George Strock

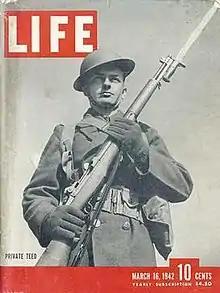
Private Charles Teed, a "typical draftee" in his home town. Featured on the cover of "Life" on March 16, 1942.

After the attack on Pearl Harbor the Time/Life bureau in Los Angeles was short-handed and needed additional photographers. Fellow Fremont High graduate and photographer Dick Pollard referred Strock, and "Life" began giving him assignments. When "Life" needed additional photographers, Strock referred Bob Landry, who suggested other graduates of Fremont High, and over the course of the war a total of 146 of Bach's students became wartime photographers.